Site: brandenburg
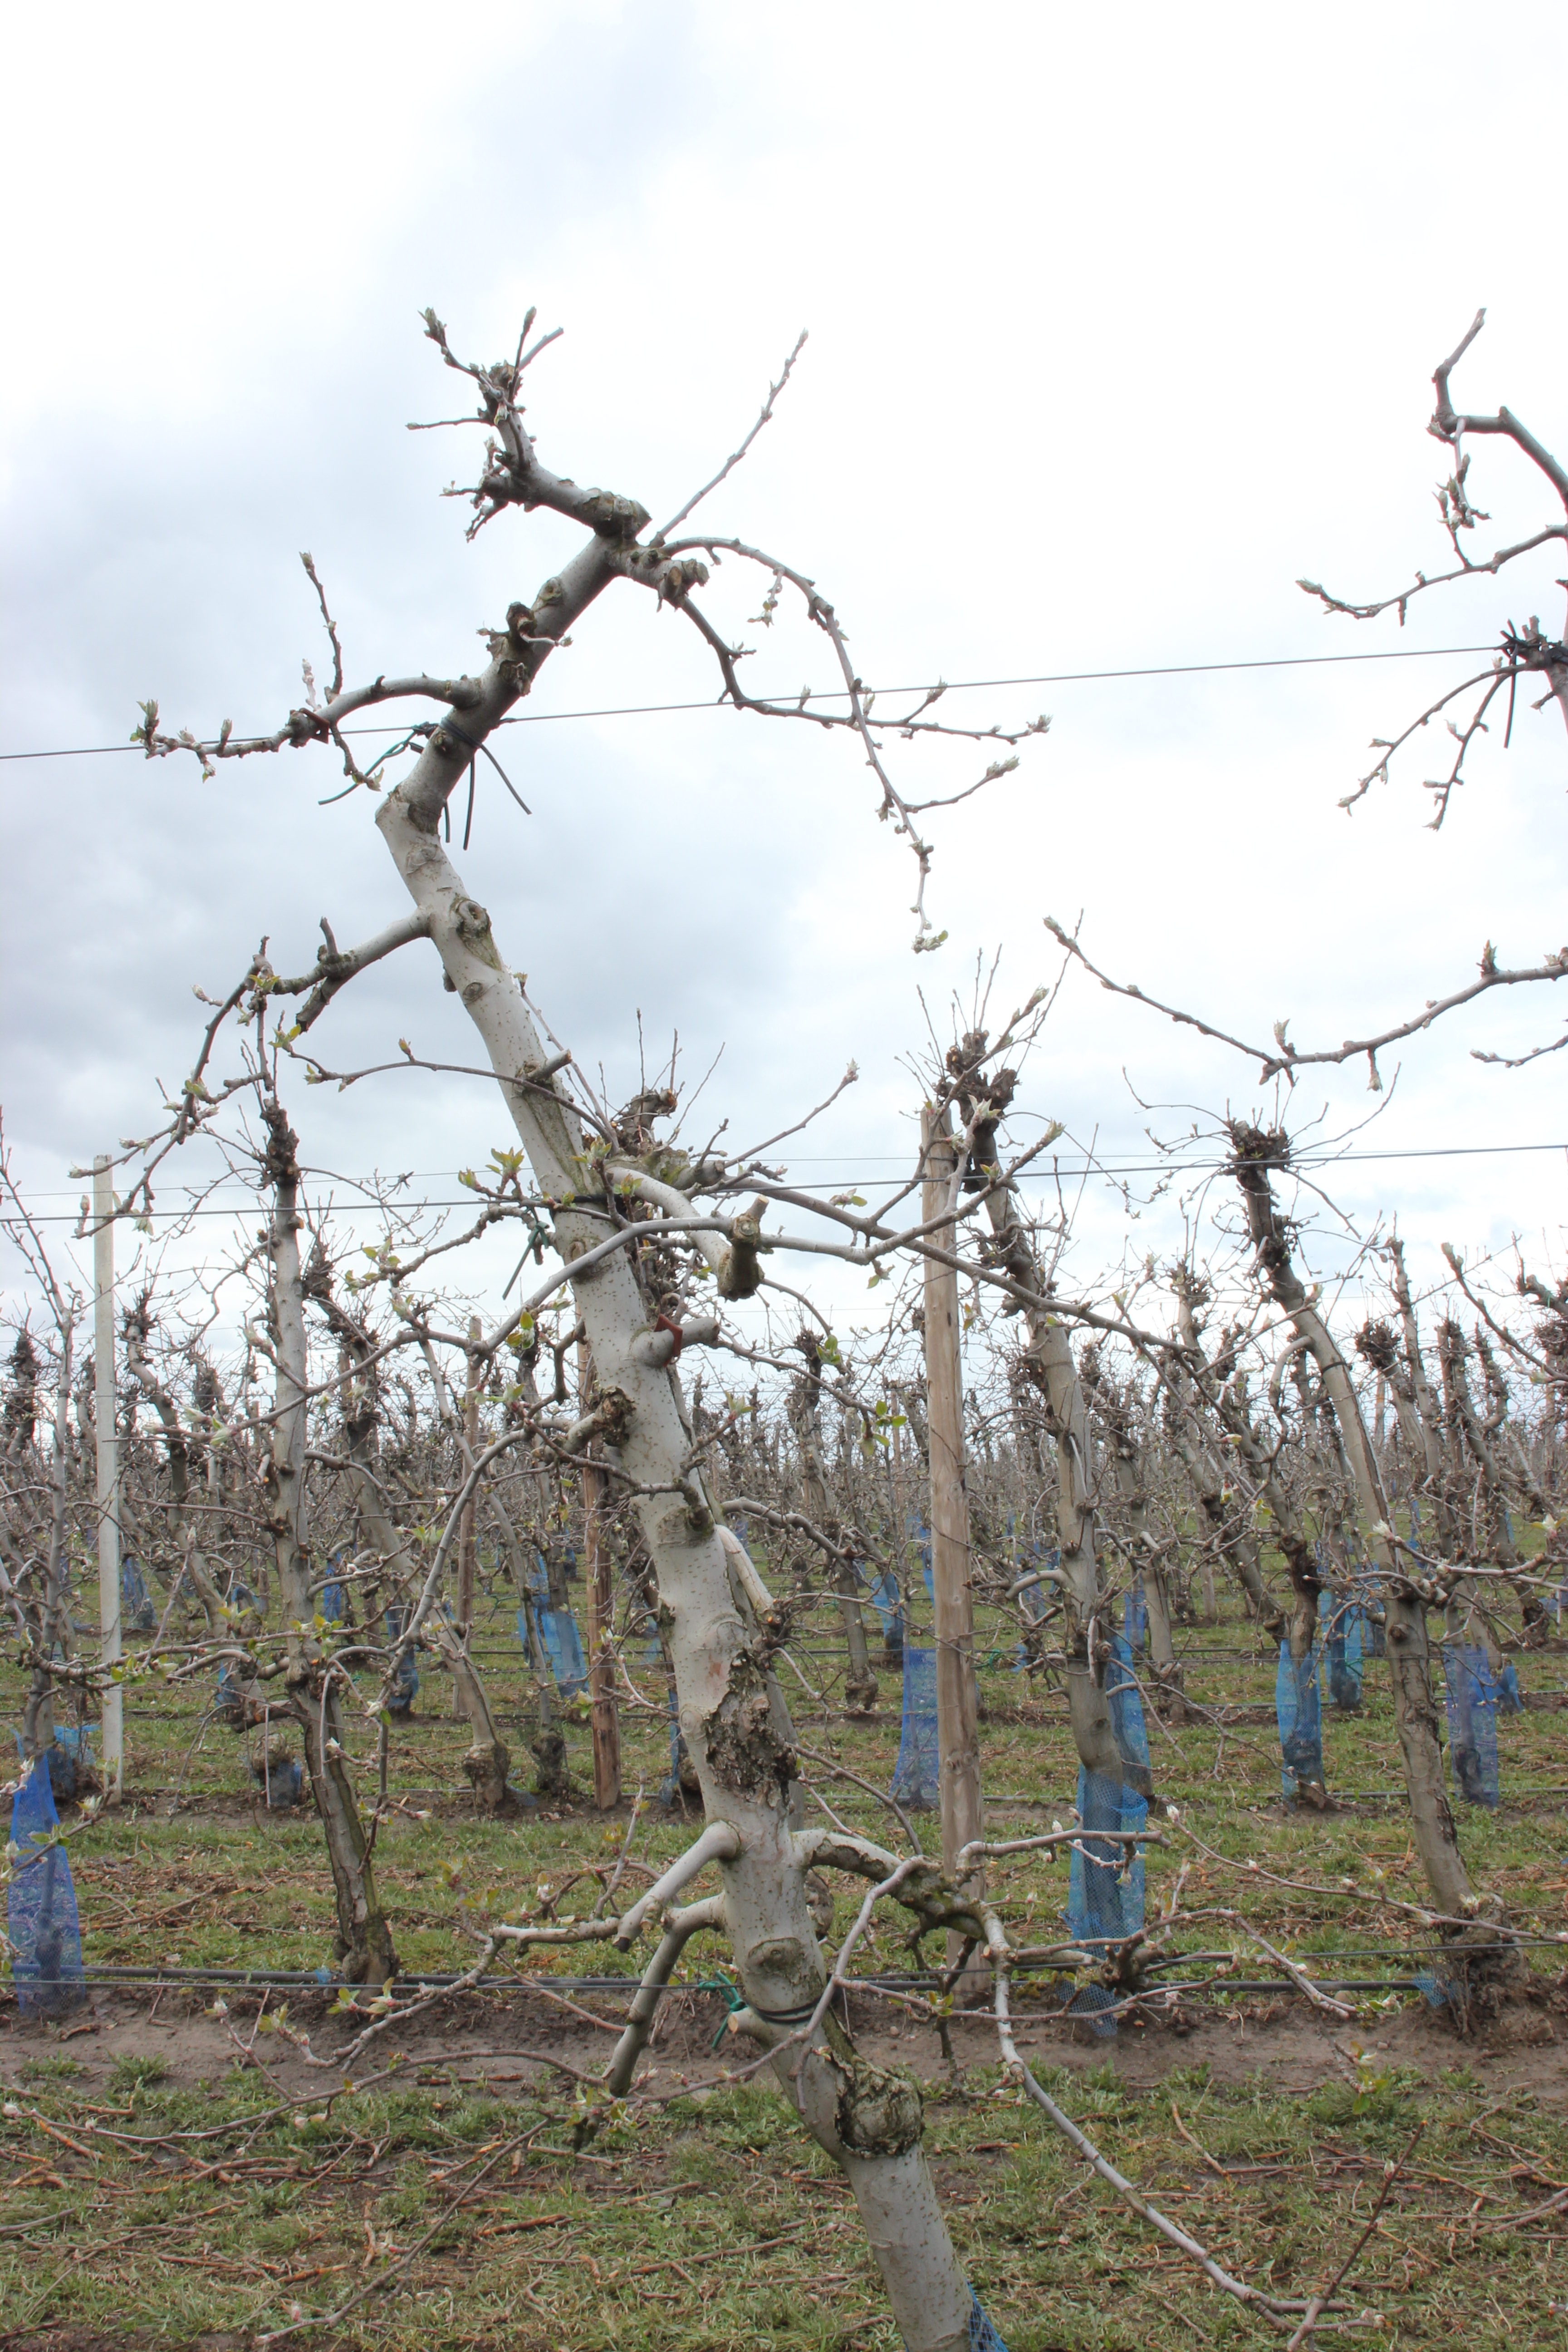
Growth stage (BBCH 55): Inflorescence emergence